Great Migration (African American)

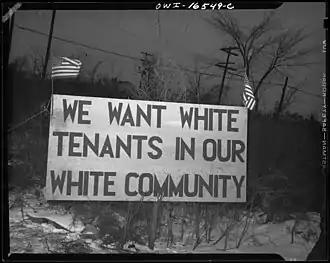
White tenants seeking to prevent Black people from moving into the Sojourner Truth Project in Detroit erected this sign, 1942

In cities such as Newark, New York and Chicago, African Americans became increasingly integrated into society. As they lived and worked more closely with European Americans, the divide became increasingly indefinite. This period marked the transition for many African Americans from lifestyles as rural farmers to urban industrial workers.